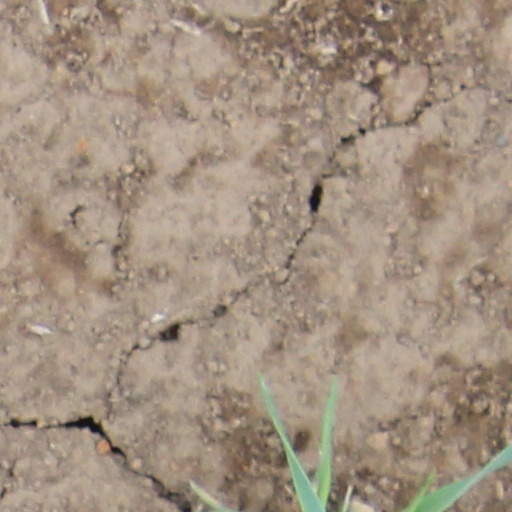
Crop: wheat